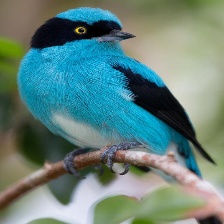
Species: BLUE DACNIS
Scientific name: DACNIS CAYANA